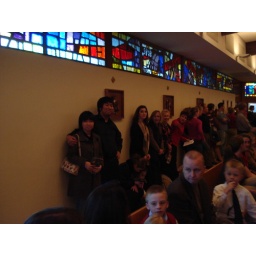
we had the best seats in the house at st john vianny's....